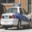
Label: automobile